Buckrose

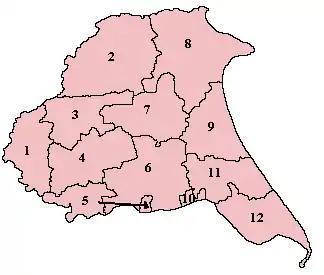
Wapentakes of the East Riding of Yorkshire. Buckrose is marked 2.

Buckrose was a wapentake of the historic East Riding of Yorkshire, England consisting of the north-west part of the county; its territory is now partly in the modern East Riding and partly in North Yorkshire. Established in medieval times, it ceased to have much significance in the 19th century when the wapentakes were succeeded by other administrative divisions for most local government purposes. Buckrose was formed from parishes of earlier wapentakes, including some from the Domesday-era wapentake of Toreshou.